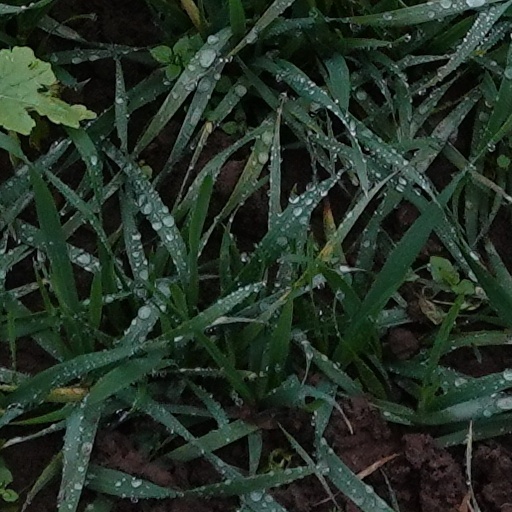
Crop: wheat